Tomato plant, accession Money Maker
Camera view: horizontal (90 deg, fisheye); turntable rotation: 210 degrees
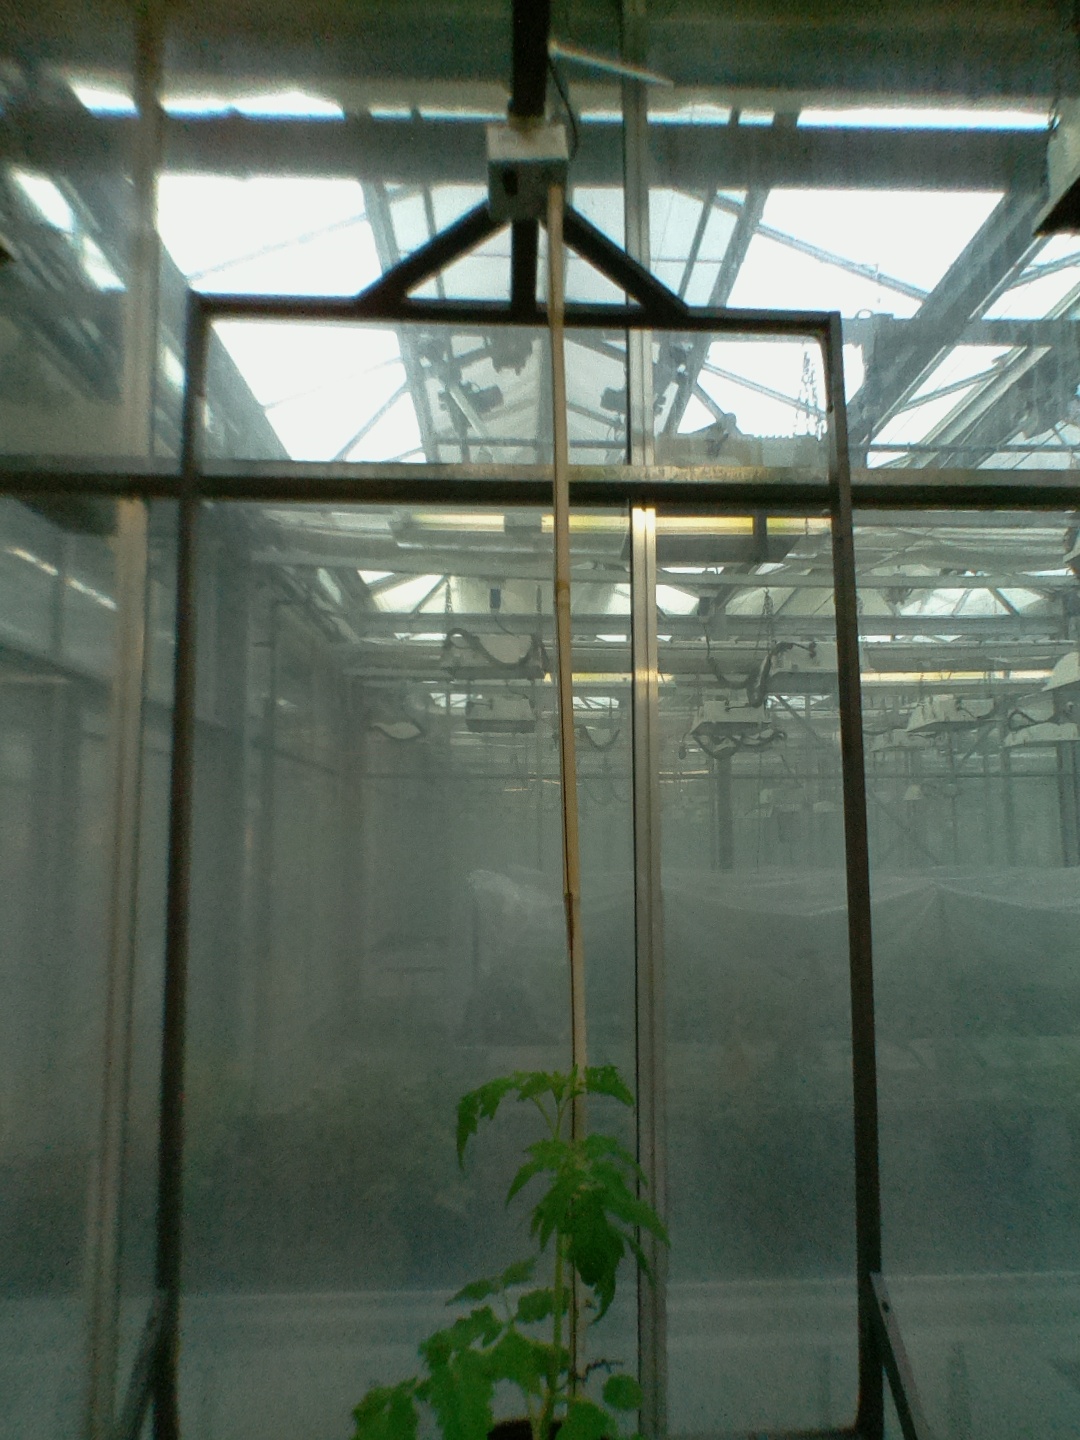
BBCH growth stage 13: 6 of true leaves visible